The Bride of Lammermoor

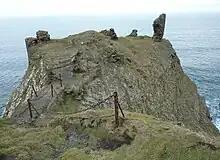
The precipitous Fast Castle, identified with the "Wolf's Crag"

The story is fictional, but according to Scott's introduction to the novel for the 'Magnum' edition it was based on an actual incident in the history of the Dalrymple and Rutherford families. Scott heard this story from his mother, Anne Rutherford, and his great-aunt Margaret Swinton. The model for Lucy Ashton was Janet Dalrymple, eldest daughter of James Dalrymple, 1st Viscount of Stair, and his wife Margaret Ross of Balneil. As a young woman, Janet secretly pledged her troth to Archibald, third Lord Rutherfurd, relative and heir of the Earl of Teviot, who was thus the model for Edgar of Ravenswood. When another suitor appeared - David Dunbar, heir of Sir David Dunbar of Baldoon Castle near Wigtown - Janet's mother, Margaret, discovered the betrothal but insisted on the match with Dunbar. Rutherfurd's politics were unacceptable to the Dalrymples: Lord Stair was a staunch Whig, whereas Rutherfurd was an ardent supporter of Charles II. Nor was his lack of fortune in his favour. Attempting to intercede he wrote to Janet, but received a reply from her mother, stating that Janet had seen her mistake. A meeting was then arranged, during which Margaret quoted the Book of Numbers (chapter XXX, verses 2–5), which states that a father may overrule a vow made by his daughter in her youth.